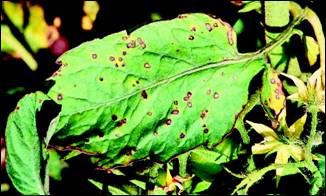
Labels: Tomato leaf bacterial spot